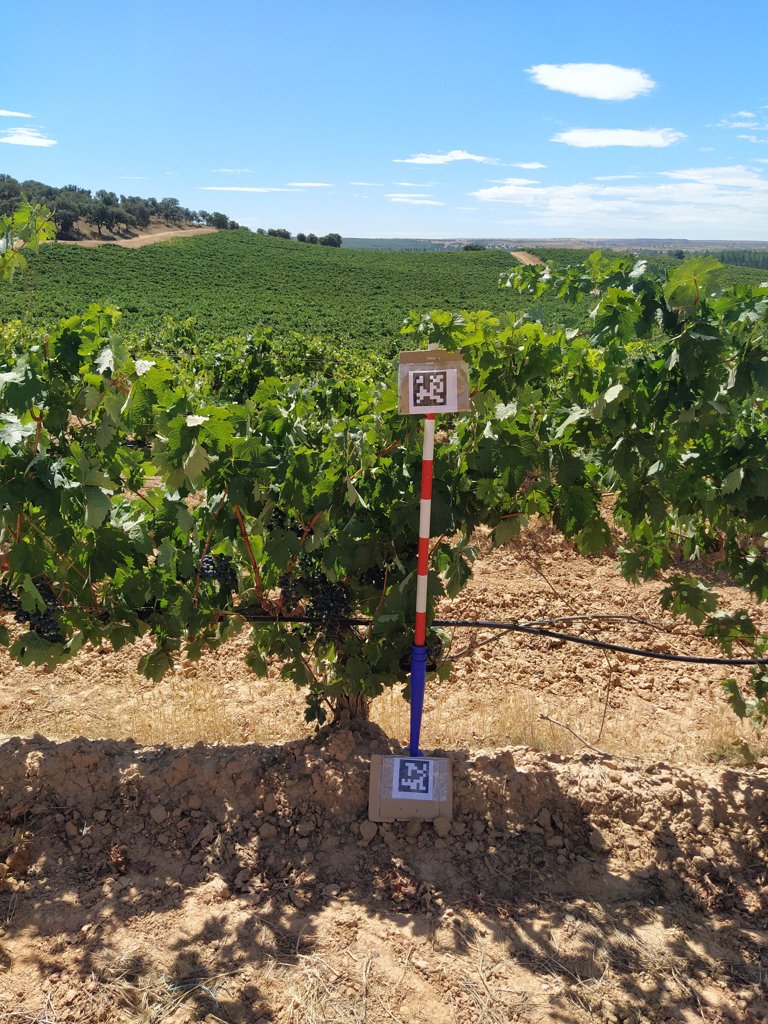
Berries visible: 260
Grape clusters: 6